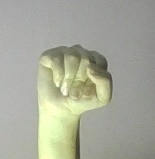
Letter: saad